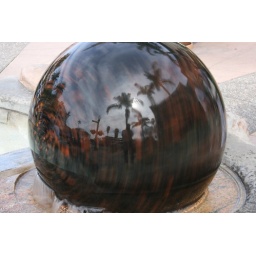
This is a marble ball that spins on a jet of water outside some building in La Jolla, CA